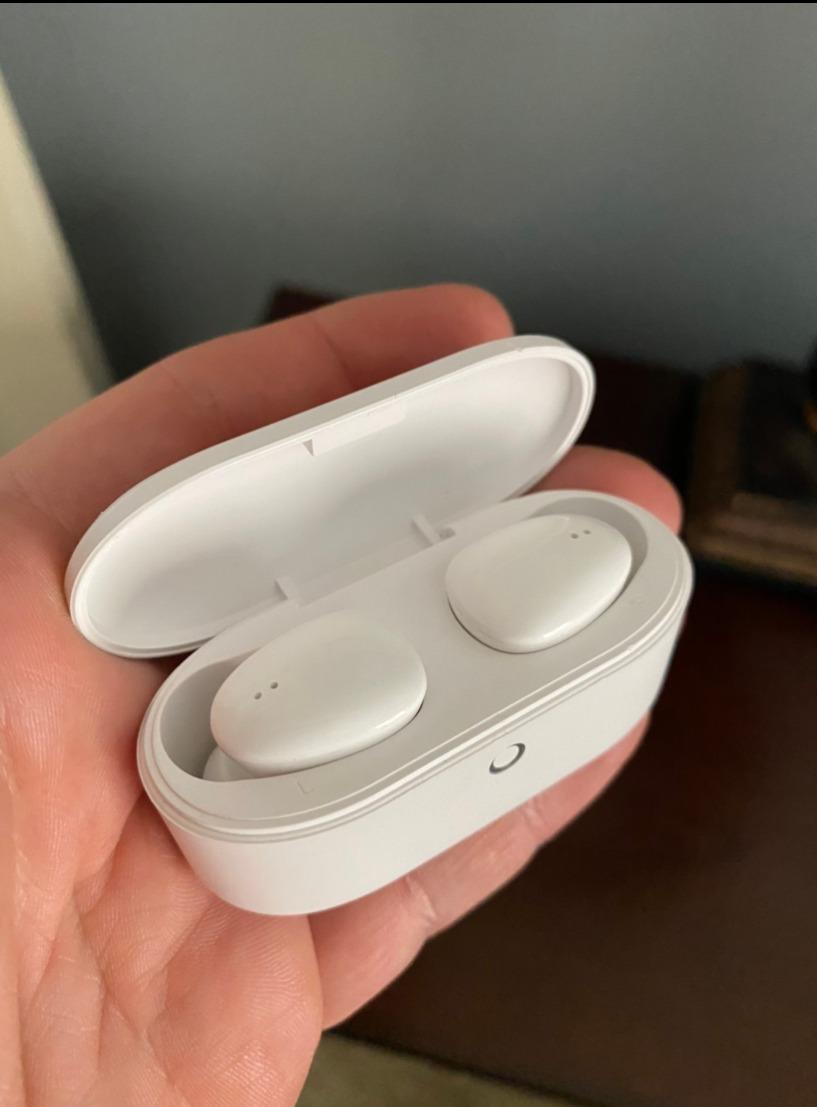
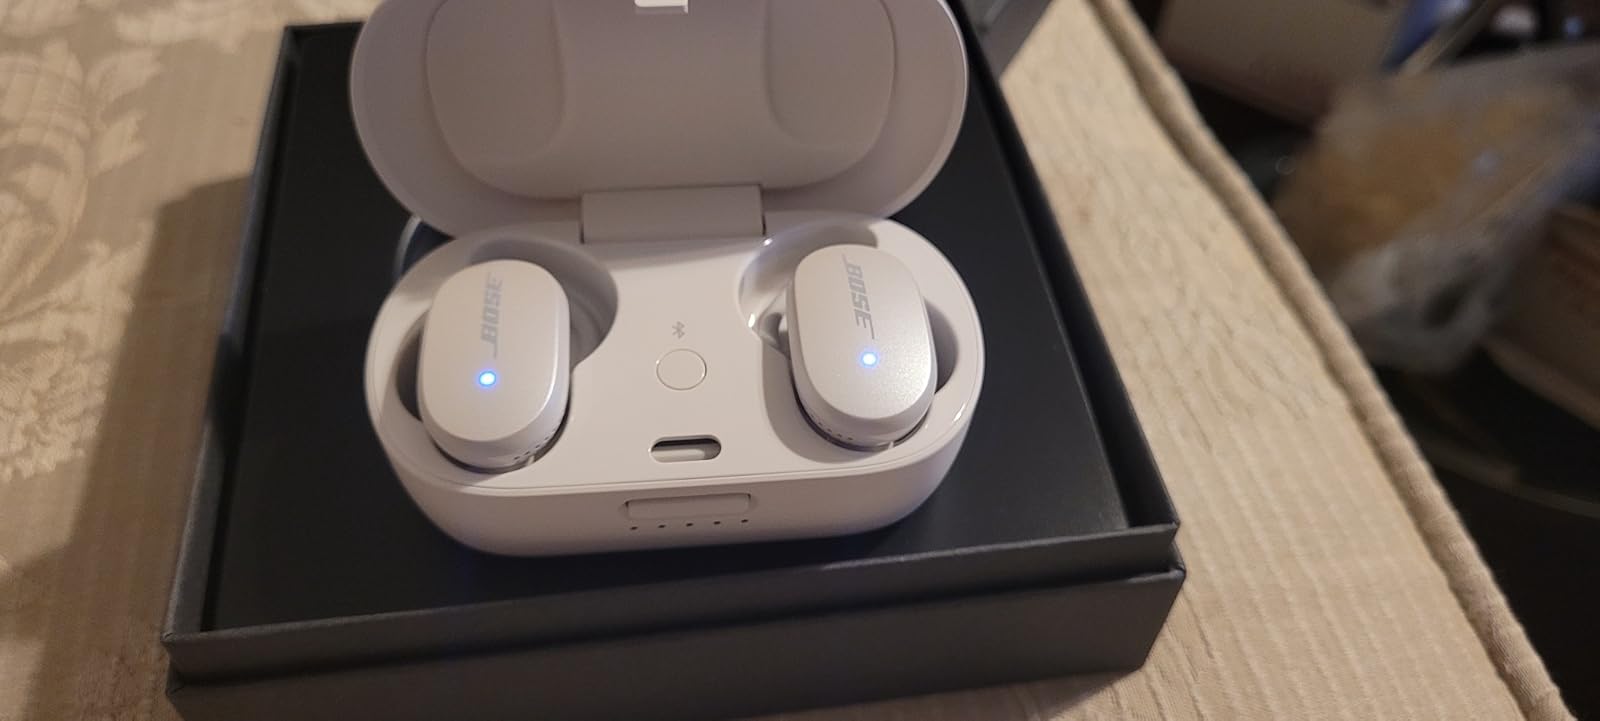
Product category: earbuds
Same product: no